Jeremiah Joseph O'Keefe

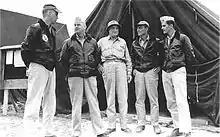
April 1945, the three USMC pilots of the VMF-323 "Death Rattlers" squadron who each scored "ace in a day" on April 22 in the Battle of Okinawa, meeting with two of the USMC's overall commanders (left to right): Maj Axtell (ace), 1st Marine Division CMC Vandegrift, TAF CMC Mulcahy, Maj Dorroh (ace), and Lt O'Keefe (ace)

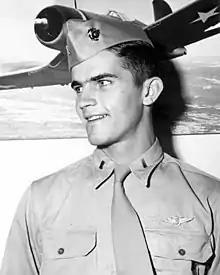
O'Keefe in Marine uniform in 1945

O'Keefe was attending Soule Business College during the attack on Pearl Harbor. He quickly enlisted in the U.S. Navy and served from 1942 to 1943. Then he became a fighter pilot with the U.S. Marine Corps from 1943 to 1945. He was a 1st Lt. with the VMF-323 Marine Squadron, known as the "Death Rattlers". He gained recognition for his contributions to a dogfight in Okinawa on April 22, 1945, in which he shot down five Japanese Kamikazes, becoming an ace in a single day. (This action was depicted in the "Dogfights" TV episode "Supersonic".)